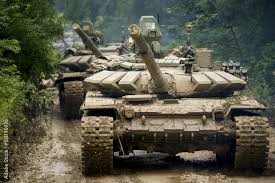
Label: Tank